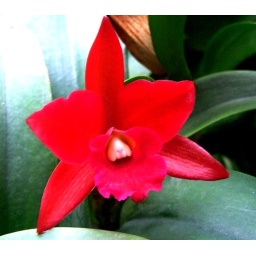
This photo was taken in the green house at the Hong Kong Zoological &amp;amp; Botanical Garden.